Tool management

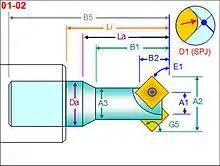
Outline sample for chamfer tools

The components are individual elements that can be combined into an assembly. Components are purchased as a unit and stored in a tool room. Cutting components (e.g. inserts) wear out during use and therefore must be purchased and replaced periodically. Non-cutting components (e.g. collets) are practically unlimited. They are often acquired together with a new machine. (Clamping equipment is handled like non-cutting components.)